Braith Anasta

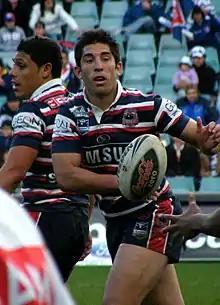
Anasta playing for the Roosters in 2008

After Anasta's contract with Canterbury expired, the Sydney Roosters and the South Sydney Rabbitohs were seen as the two main contenders for his signature. The departure of Luke Ricketson, Michael Crocker, Jason Cayless, Chris Walker and Brett Firman ahead of the 2006 season allowed the Roosters to table a sizeable offer for Anasta. After months of speculation, on 13 July 2005, it was announced that Anasta had signed a three-year deal with the Roosters. Anasta claimed his move to the Roosters was not financially motivated and was "based upon the opportunity to work under Roosters and State of Origin Coach Ricky Stuart".